Russian super weapons

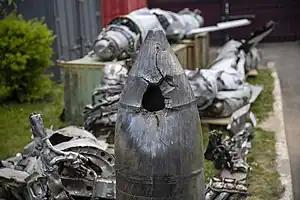
Purported remnant of a Kinzhal warhead displayed in Ukraine in May 2023

The Kh-47M2 Kinzhal missile started test operations in December 2017 and has been deployed since 2018.